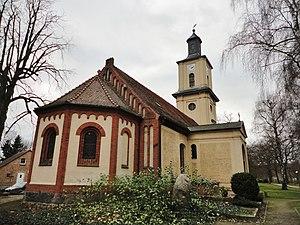
Vue de l'est-nord-est de l'église de Wustrau, municipalité de Fehrbellin, arrondissement Prignitz-de-l'Est-Ruppin, état fédéral de Brandebourg, Allemagne Object location52°